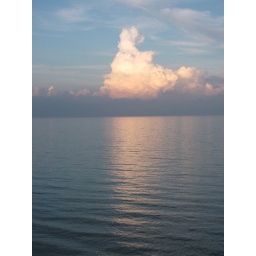
Nifty cloud formation over the lake (I liked what it did to the reflections in the water)